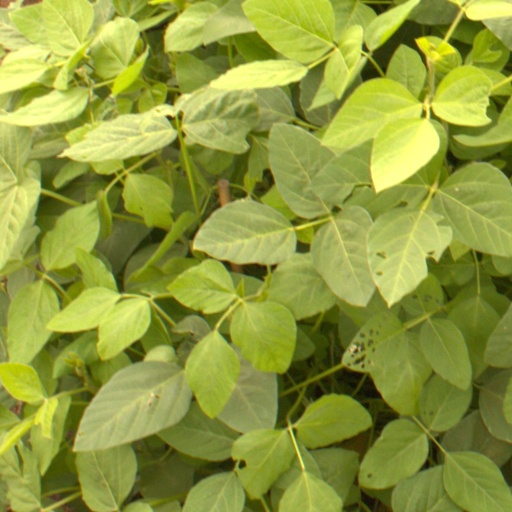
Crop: soybean